Xylophone

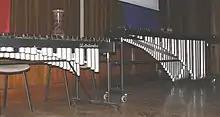
Orchestral xylophone (left) and marimba (right)

The earliest mention of a xylophone in Europe was in Arnolt Schlick's "Spiegel der Orgelmacher und Organisten" (1511), where it is called "hültze glechter" ("wooden clatter"). There follow other descriptions of the instrument, though the term "xylophone" is not used until the 1860s. The instrument was associated largely with the folk music of Central Europe, notably Poland and eastern Germany. An early version appeared in Slovakia and the earliest reference to a similar instrument came in the 14th century.